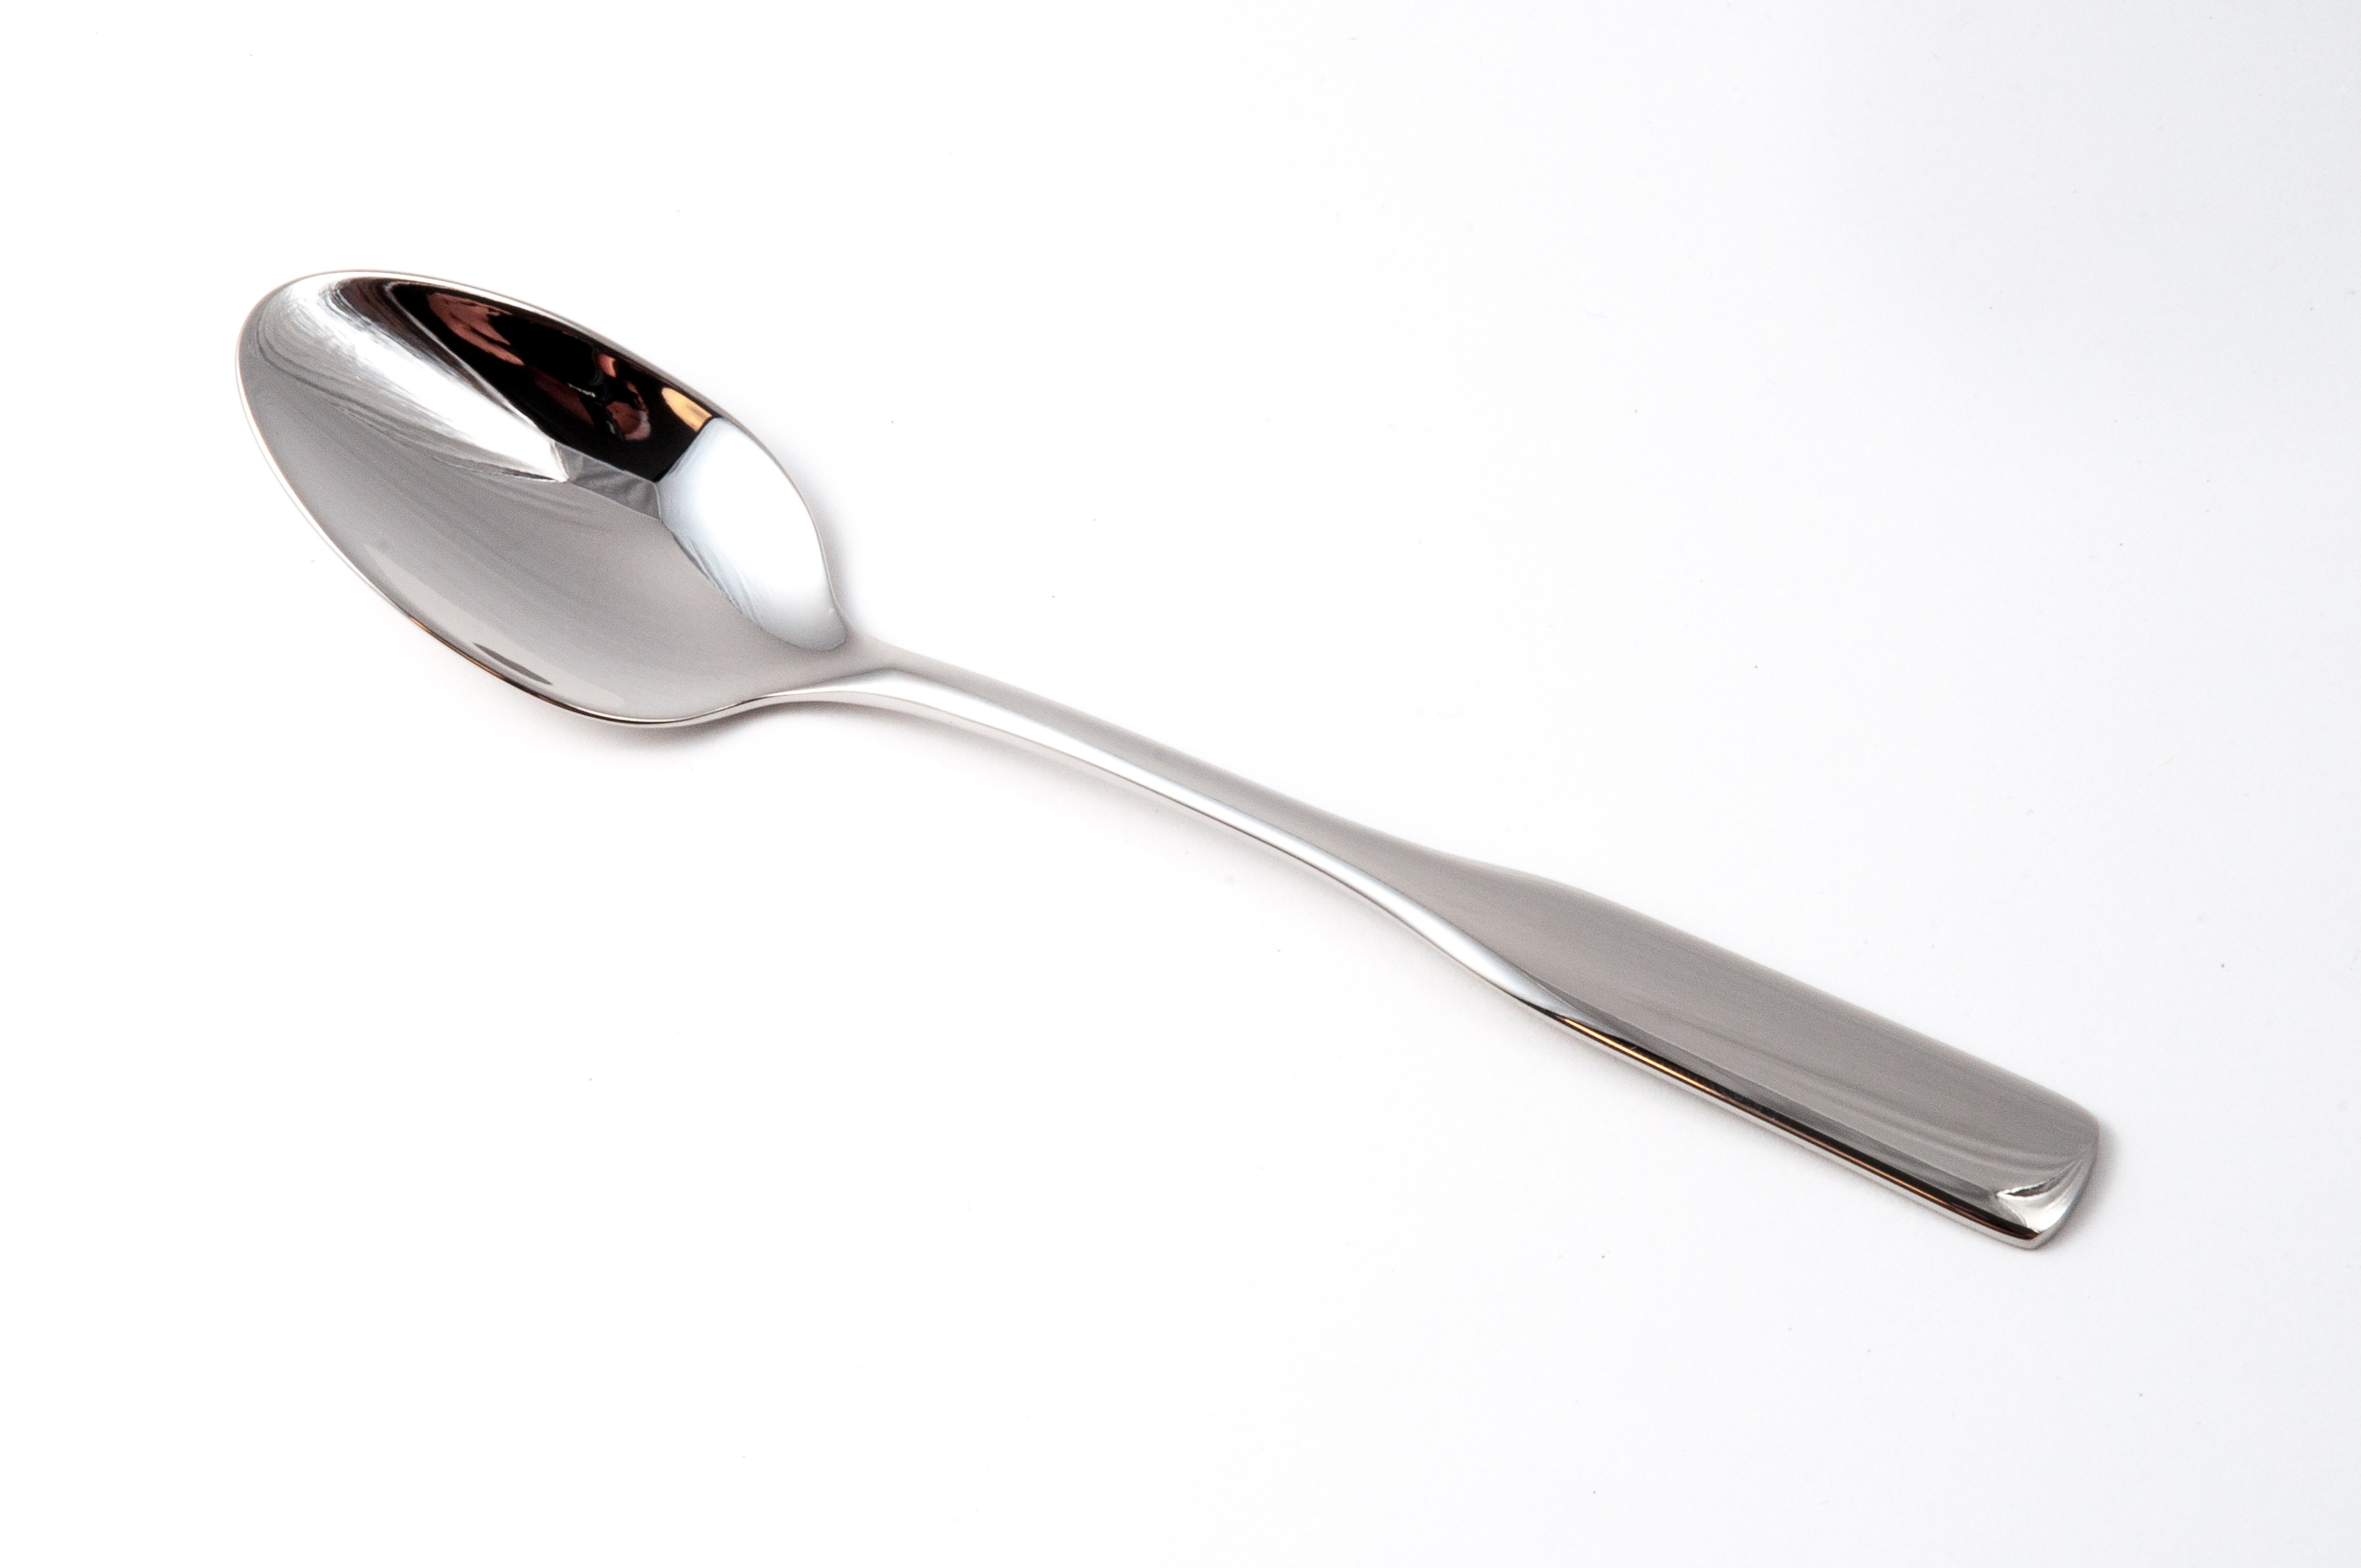
cutlery, tool, metal, eat, tableware, spoon, teaspoon, coffee spoon